Eotriceratops

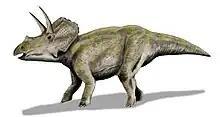
Restoration

"Eotriceratops" was named and described by Xiao-Chun Wu, Donald B. Brinkman, David A. Eberth and Dennis R. Braman in 2007. The type species is "Eotriceratops xerinsularis". The generic name combines a Greek ἠώς, "èos", "dawn", with the name of the genus "Triceratops", in reference to an older age relative to that form. The specific name "xerinsularis", means "of the dry island", from Greek ξηρός, "xèros", "dry", and Latin "insula", "island" and is a reference to the Dry Island Buffalo Jump Provincial Park where its remains were found.